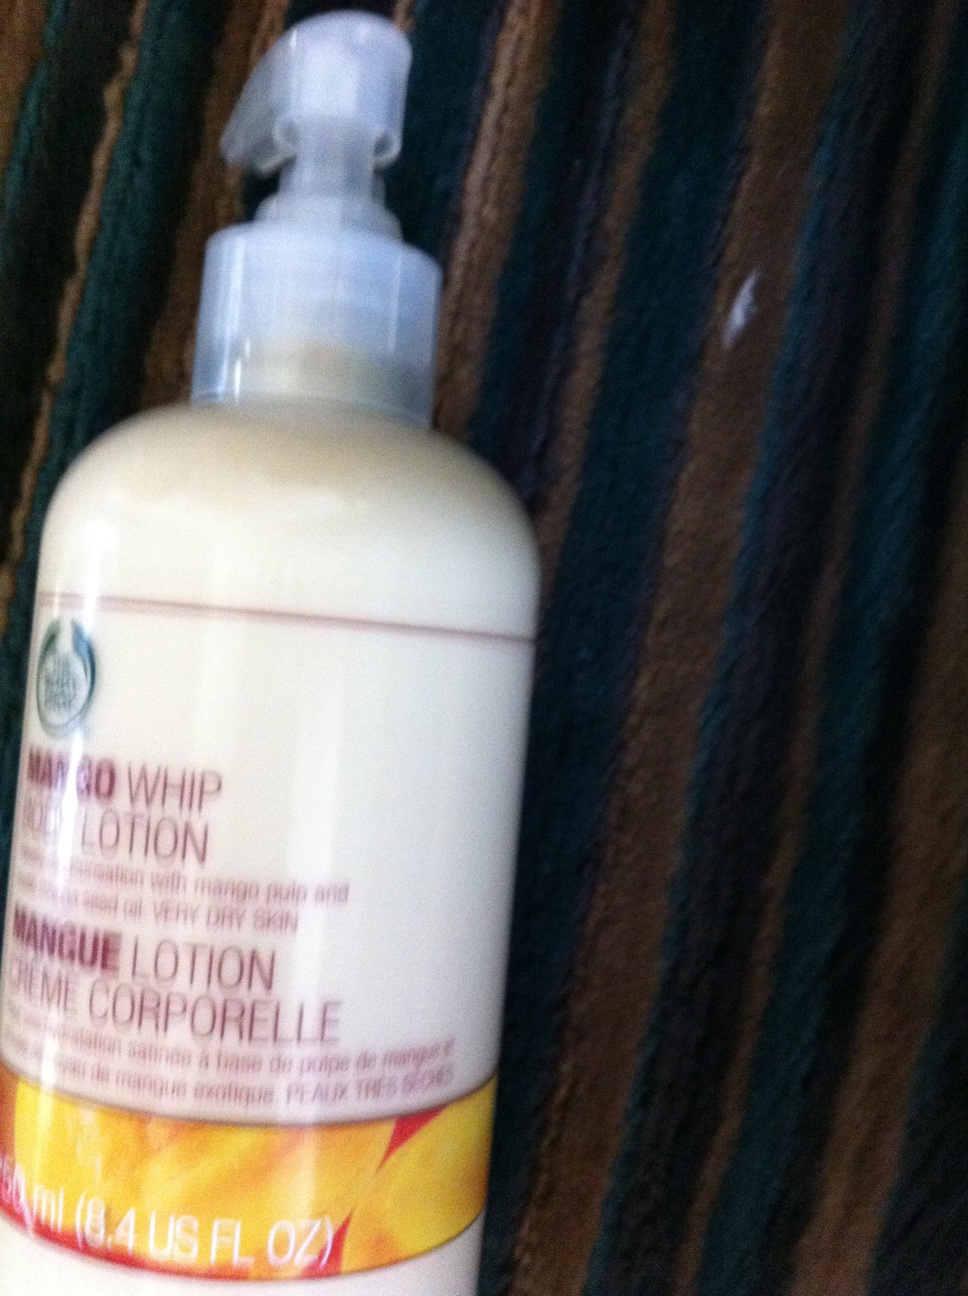Question: Whats in this bottle?
Answer: lotion